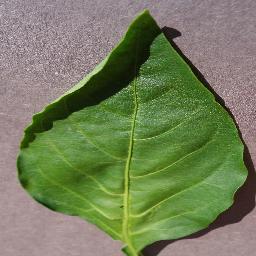
Label: Pepper,_bell___healthy